Darren Collison

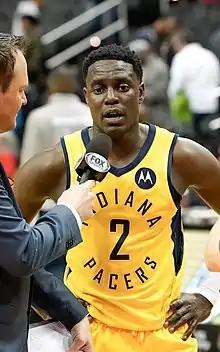
Collison with the Indiana Pacers in 2019

Darren Michael Collison (born August 23, 1987) is an American former professional basketball player who played in the National Basketball Association (NBA). Collison played four seasons of college basketball for the UCLA Bruins. He earned All-Pac-10 conference honors three times, and won the Frances Pomeroy Naismith Award his senior year as the top college player standing or under. He was drafted by the New Orleans Hornets in the first round with the 21st overall pick of the 2009 NBA draft. Collison also played for the Indiana Pacers, Dallas Mavericks, Los Angeles Clippers, Sacramento Kings, and Los Angeles Lakers.